Sound film

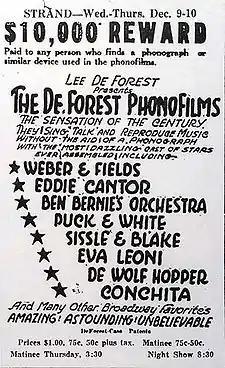
Newspaper ad for a 1925 presentation of Phonofilm shorts, touting their technological distinction: no phonograph.

Cinematic innovators attempted to cope with the fundamental synchronization problem in a variety of ways. An increasing number of motion picture systems relied on gramophone records—known as sound-on-disc technology. The records themselves were often referred to as "Berliner discs", after one of the primary inventors in the field, German-American Emile Berliner. In 1902, Léon Gaumont demonstrated his sound-on-disc Chronophone, involving an electrical connection he had recently patented, to the French Photographic Society. Four years later, Gaumont introduced the Elgéphone, a compressed-air amplification system based on the Auxetophone, developed by British inventors Horace Short and Charles Parsons. Despite high expectations, Gaumont's sound innovations had only limited commercial success. Despite some improvements, they still did not satisfactorily address the three basic issues with sound film and were expensive as well. For some years, American inventor E. E. Norton's Cameraphone was the primary competitor to the Gaumont system (sources differ on whether the Cameraphone was disc- or cylinder-based); it ultimately failed for many of the same reasons that held back the Chronophone.